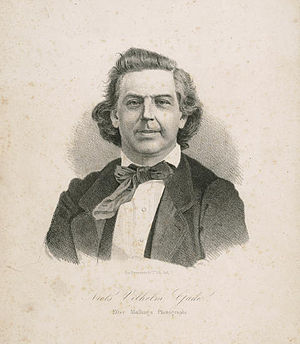
Værker af Niels W. Gade
Niels Wilhelm Gade
Dette er en liste over værker af Niels W. Gade.